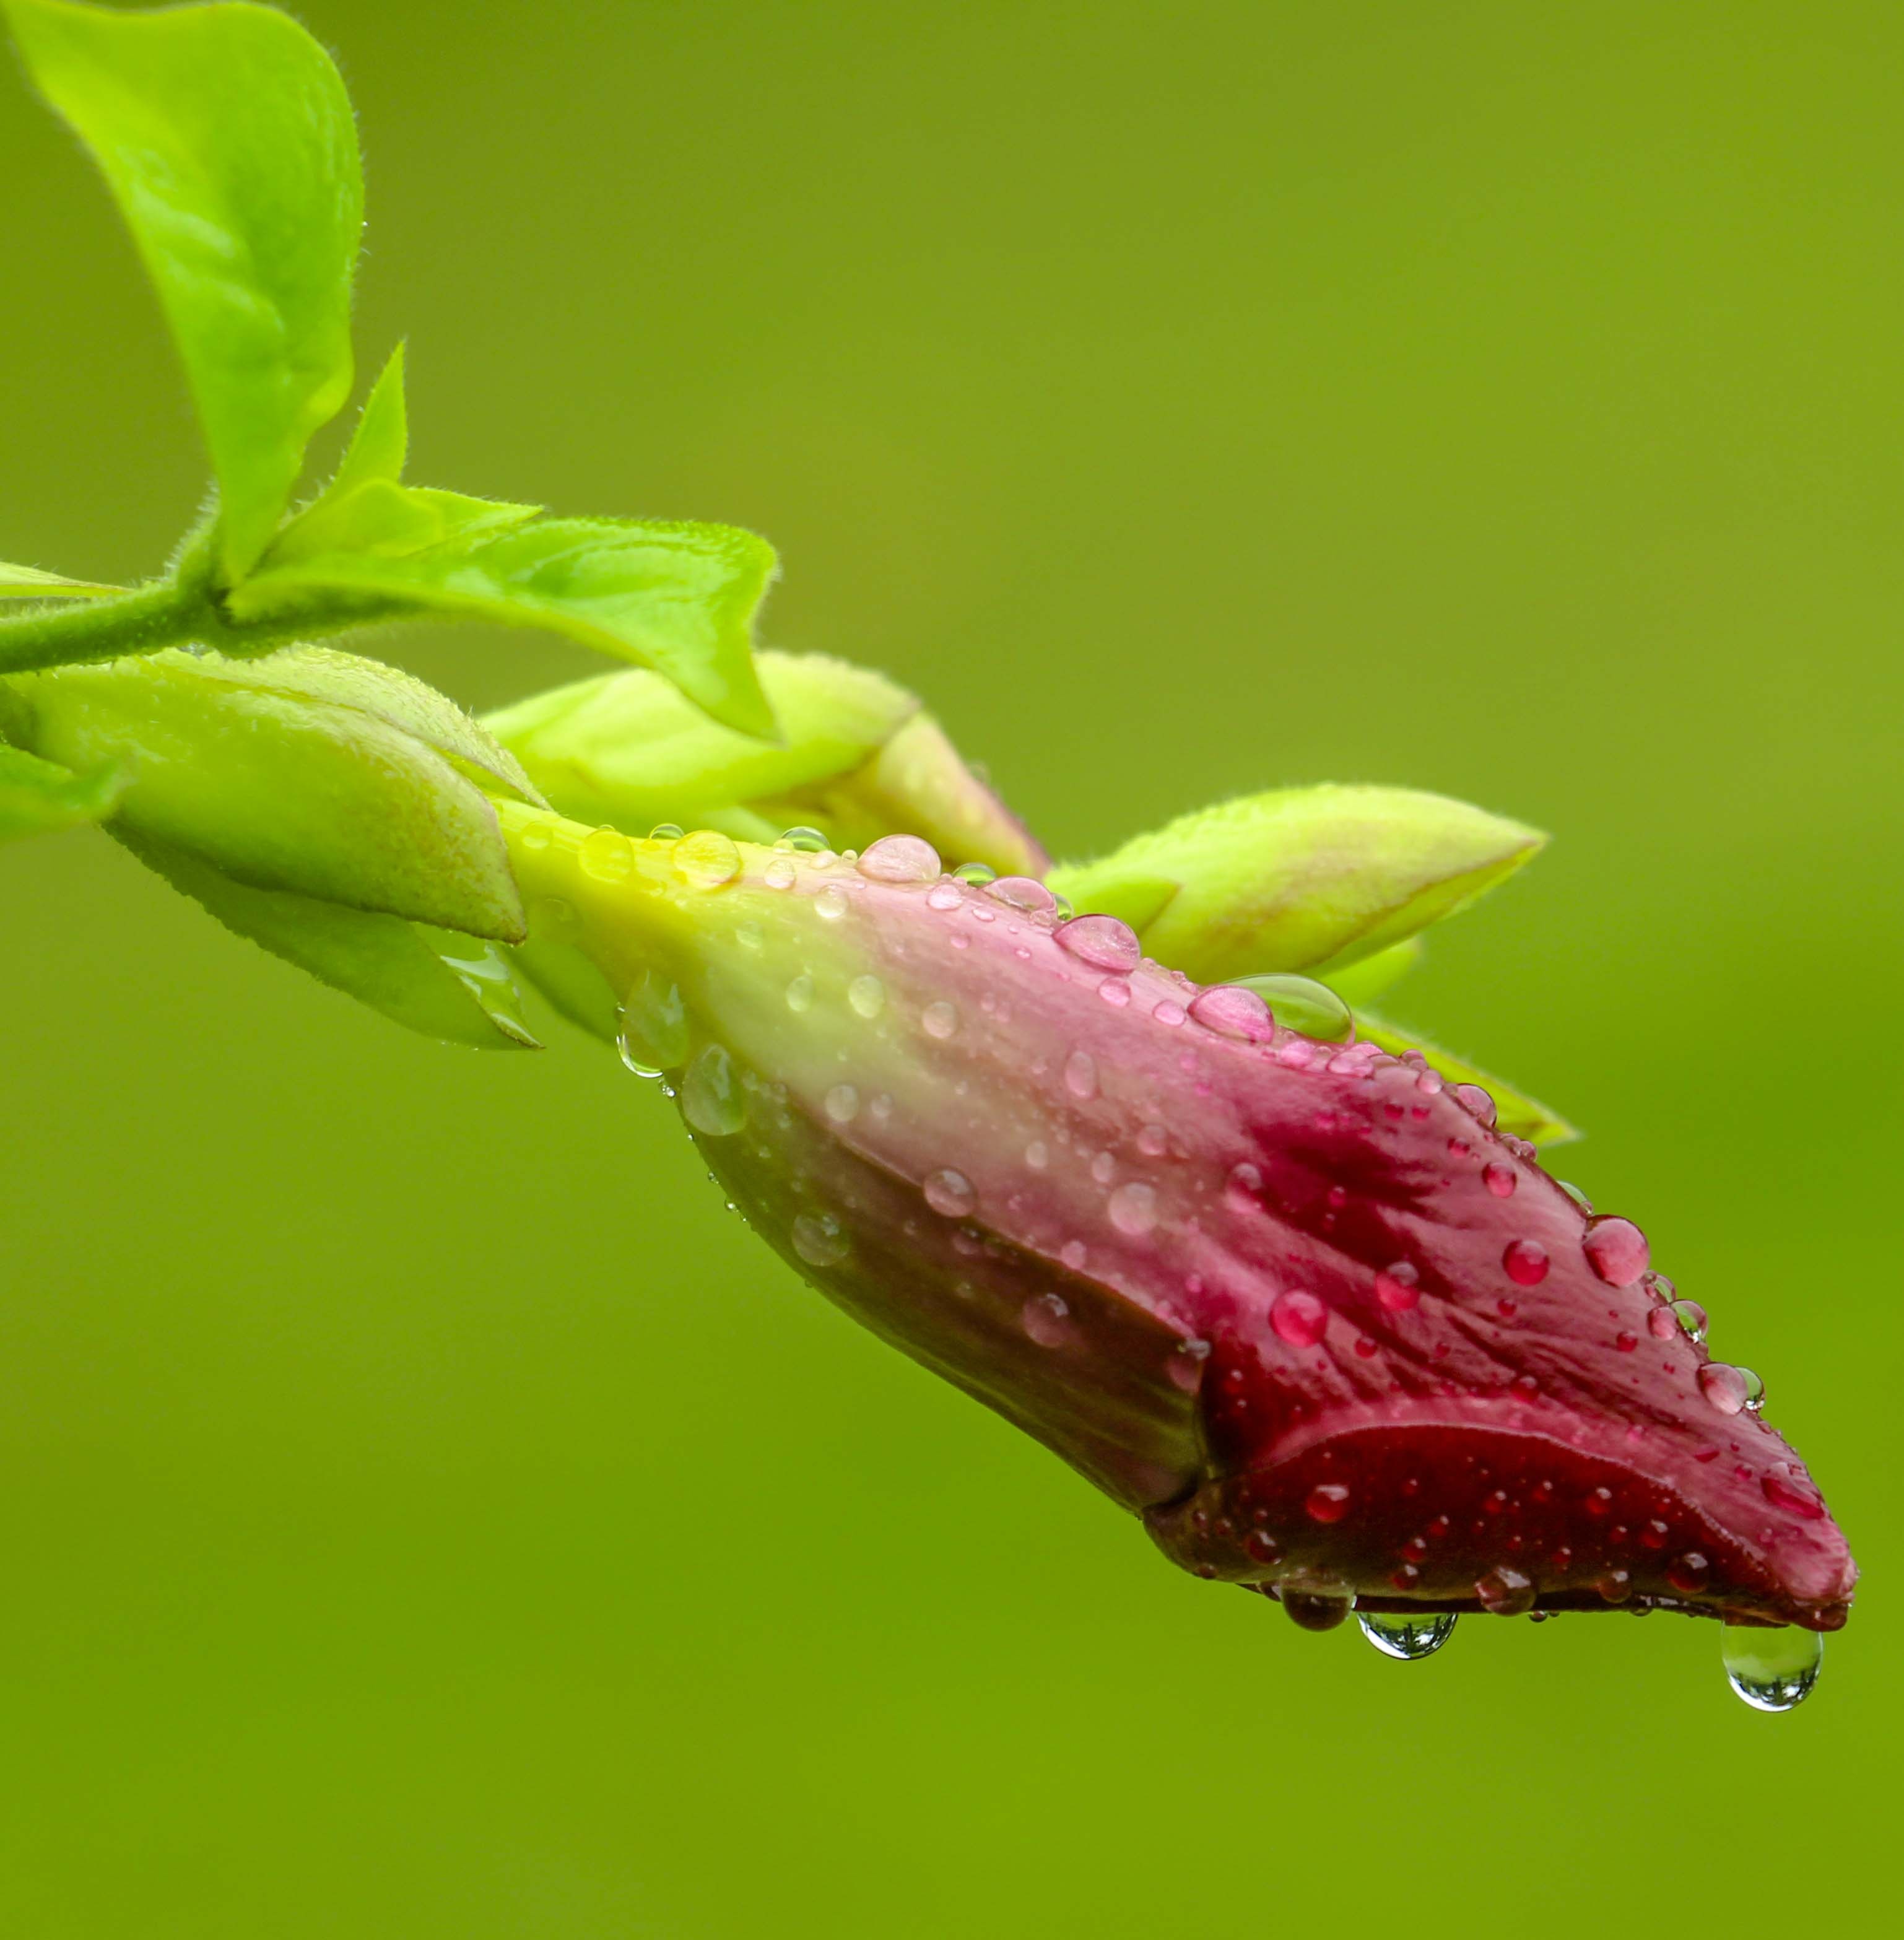
nature, blossom, plant, rain, leaf, flower, petal, bloom, wet, spring, green, red, produce, botany, flora, close up, droplets, bud, flowering, macro photography, flowering plant, plant stem, land plant